Talley Abbey

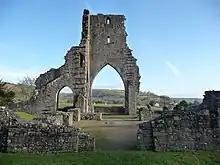
Talley Abbey ruins.

The Order was founded in 1120. In 1126, when it received papal approbation by Pope Honorius II, there were nine houses; others were established in quick succession throughout western Europe, so that at the middle of the fourteenth century there were some 1,300 monasteries for men and 400 for women. They came to England about 1143, first at Newhouse in Lincoln, and before the dissolution under Henry VIII there were 35 houses. Soon after their arrival in England, they founded Dryburgh Abbey in the Borders area of Scotland, which was followed by other communities at Whithorn Priory, Dercongal Abbey and Tongland Abbey all in the Borders area, as well as Fearn Abbey in Ross.